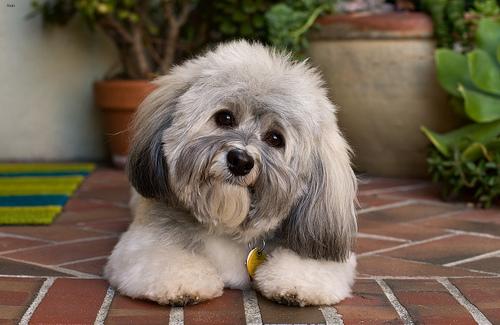
Breed: havanese